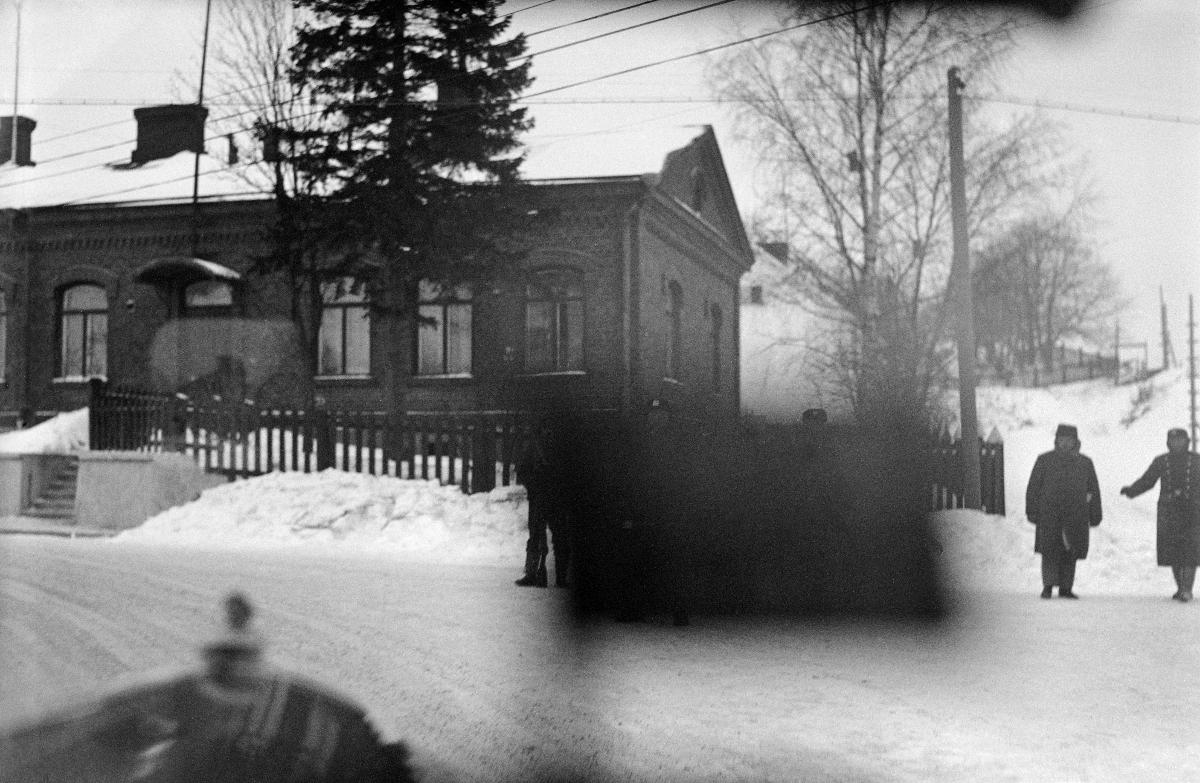
Mäntsälän kapina
Mäntsäläupproret; Mäntsälä rebellion
sisällön kuvaus: Mäntsälän kapina 27.2.-6.3.1932. content description: Mäntsälän rebellion 27.2.-6.3.1932. innehållsbeskrivning: Mäntsäläupproret 27.2.-6.3.1932.
Kuvaaja: Sundström, Hugo, kuvaaja
Vuosi: 1932
Paikka: Suomi
Aiheet: politiikka; äärioikeistolaisuus; lapuanliike; kapinat; suojeluskunnat; HBL; politics; far right; Lapua movement; insurgencies; right-wing extremism; rebellion; civil guard; civil guards; politik; högerextremism; Lapporörelsen; uppror; lapporörelsen; skyddskåren; kravaller; skyddskårer